Arizona (1940 film)

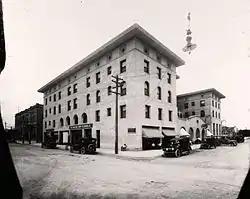
Santa Rita Hotel in Tucson, where the cast and crew stayed during production

Ruggles read the Clarence Budington Kelland novel "Arizona" in 1939 and felt that the story had potential for a film. He proposed to Columbia Studios that he would direct the film in Tucson, Arizona. Scouting on location, he found a filming spot about west of downtown Tucson in the Sonoran Desert, against the backdrop of the Tucson Mountains. Filming was postponed until the spring of 1940 because of concerns about World War II in Europe.